Symphony No. 4 (Mahler)

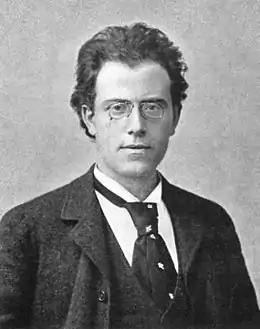
The composer in 1892, photographed by

Mahler completed in 1892, as part of a collection of five (Humoresques) for voice and orchestra. He adapted the text of from the original Bavarian folk song ("Heaven is Hung with Violins" or "The World through Rose-colored Glasses") in . The poem describes scenes and characters from a child's vision of heaven. In 1895, Mahler considered using the song as the sixth and final movement of his Third Symphony. While remnants of can be found in the Third Symphony's first, fourth, and fifth movements—including a quotation of the song in the fifth movement's ("Three Angels were Singing")—Mahler eventually decided to withdraw the song from the work. He instead opted to use the song as the finale of a new symphony, his Fourth. Consequently, there are particularly strong thematic and programmatic connections between the Third and the Fourth through , though the composer also realized that the Fourth was closely related to his First and Second Symphonies. In conversation with Natalie Bauer-Lechner in the summer of 1900, Mahler described the Fourth Symphony as the conclusion to the "perfectly self-contained tetralogy" of his first four symphonies: she later expanded on this to suggest that the First depicts heroic suffering and triumph; the Second explores death and resurrection; the Third contemplates existence and God; and the Fourth, as an extension of the Third's ideas, explores life in heaven.